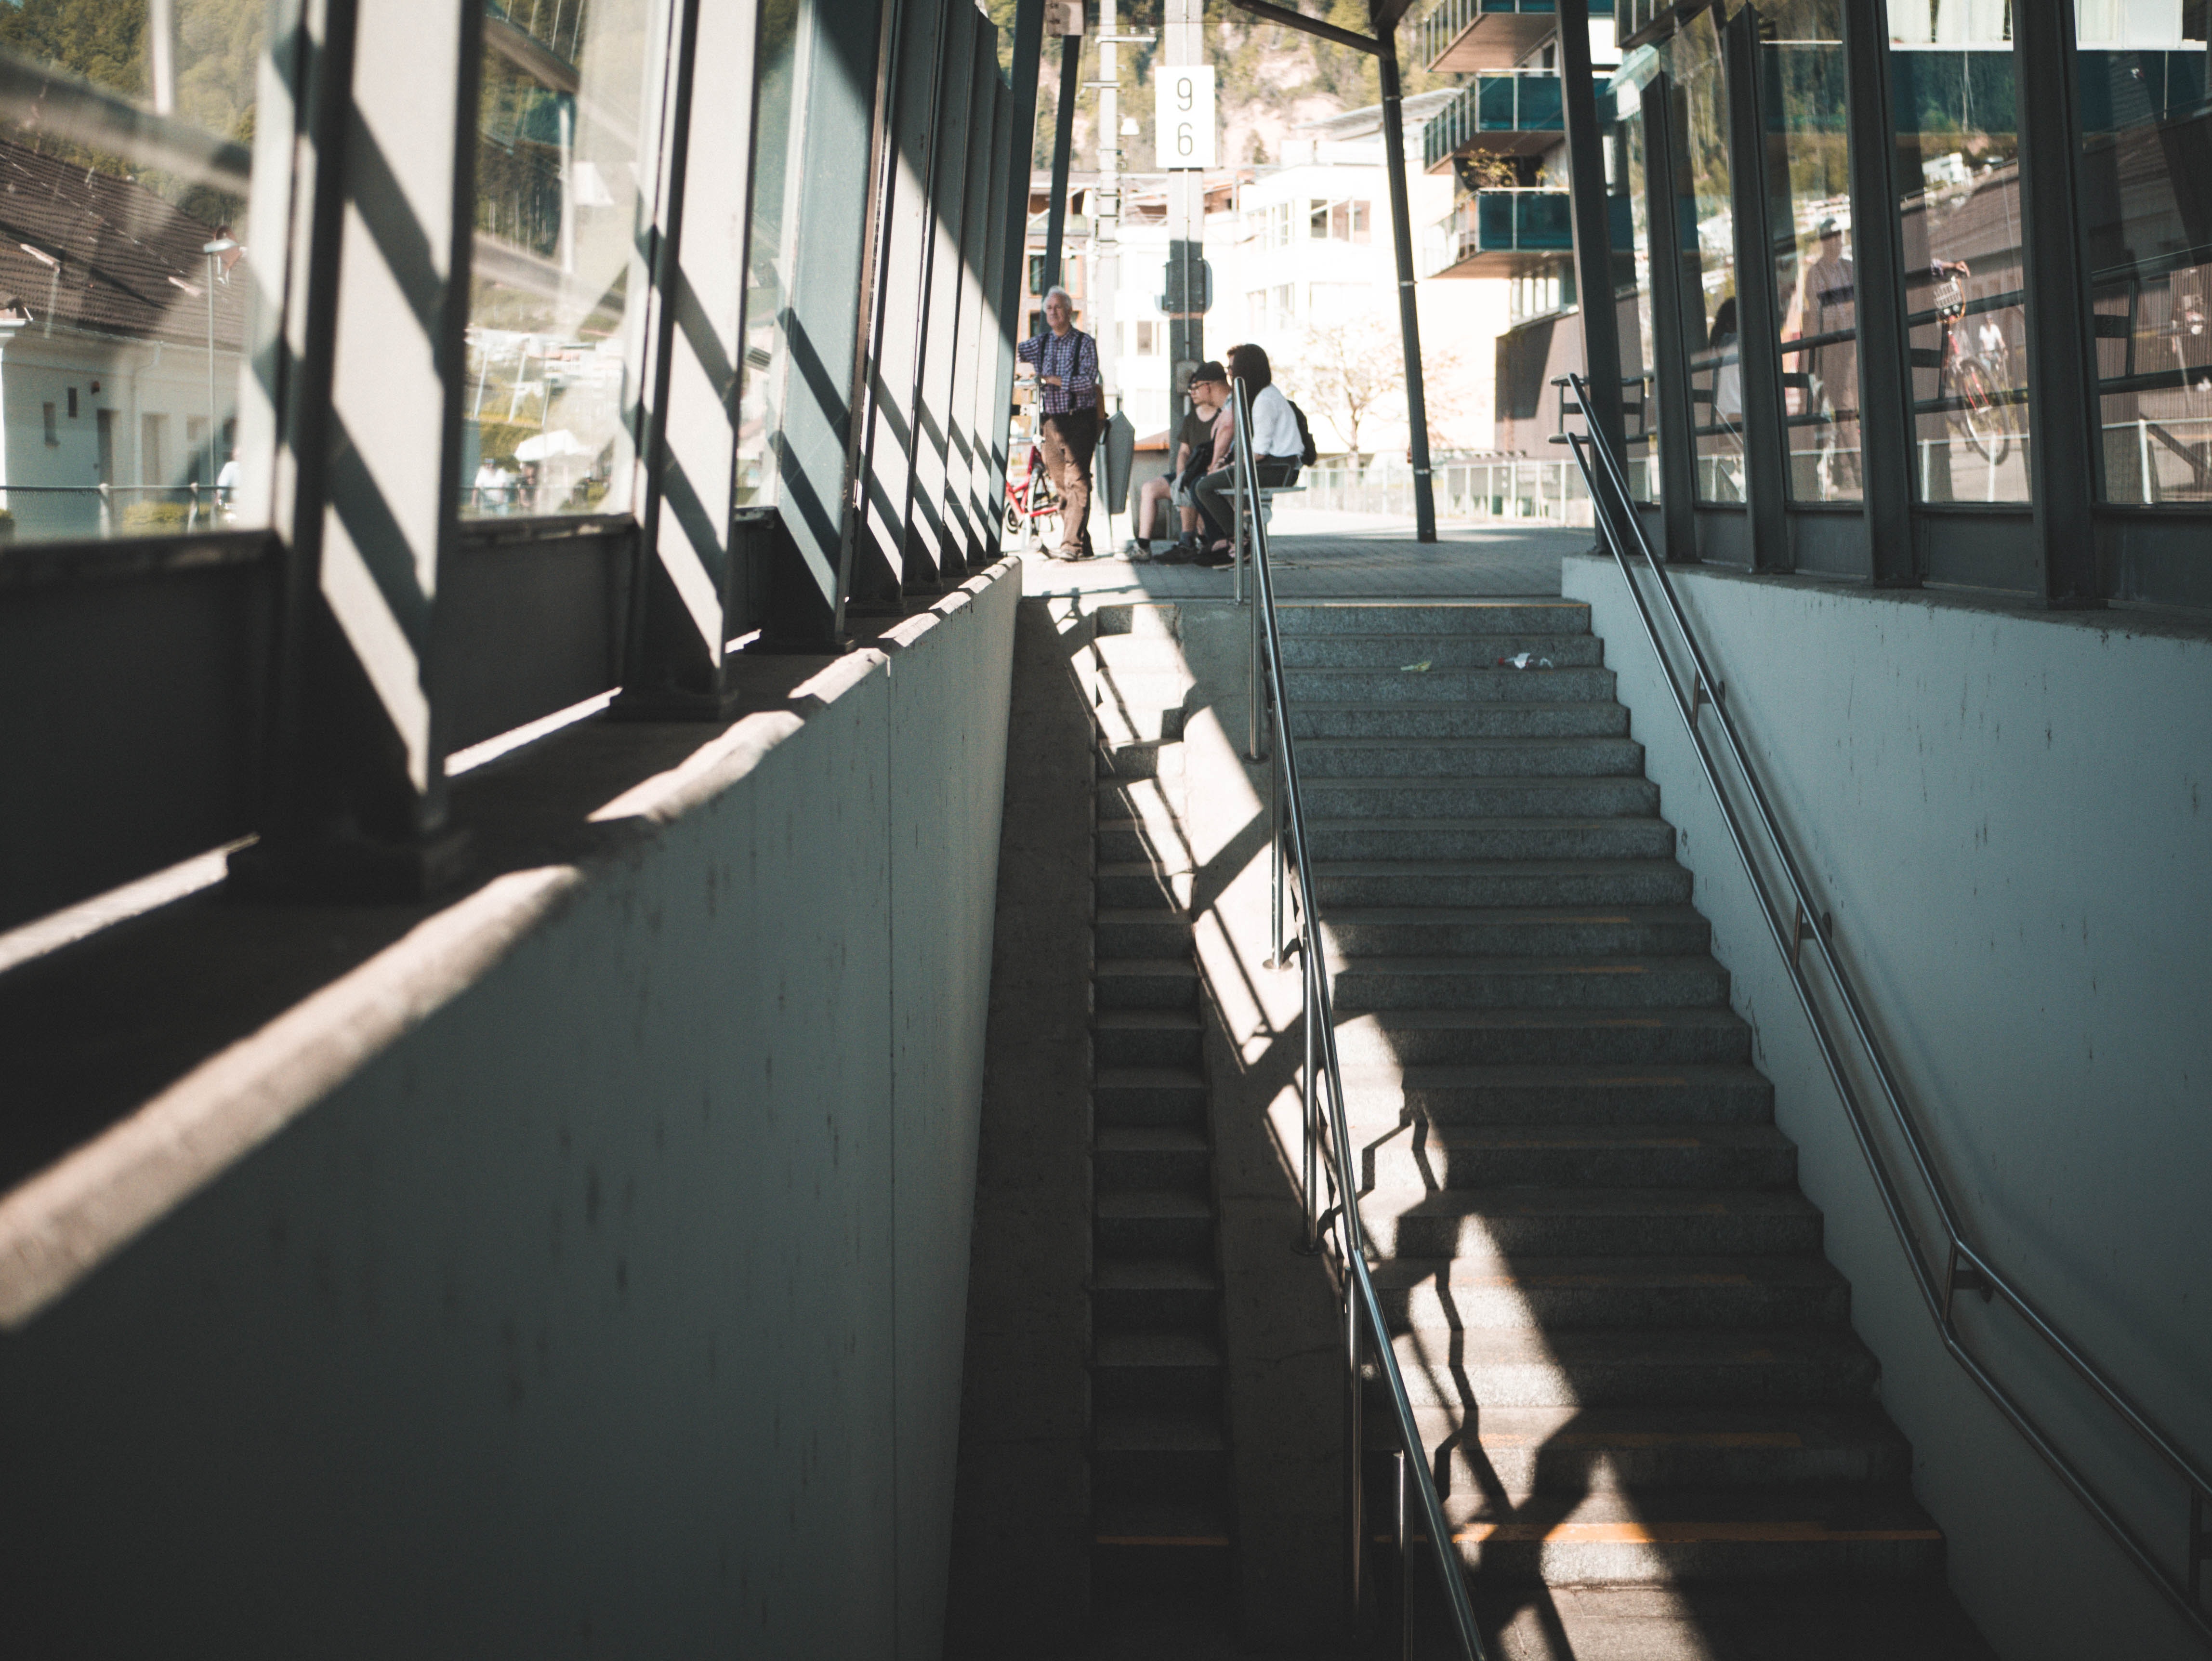
handrail, architecture, stairs, metal